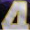
Number: 4